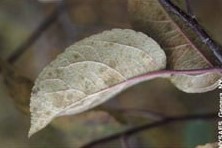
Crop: apple
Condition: scab